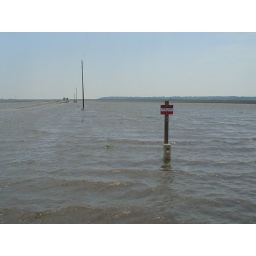
The road is beginning to show in the upper left hand corner... The water has gone down considerably.